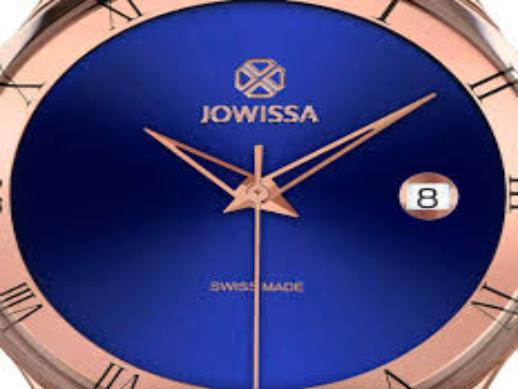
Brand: jowissa
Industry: Electronic